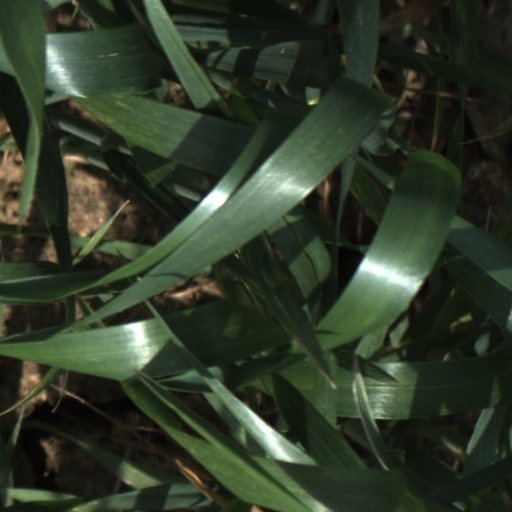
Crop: wheat